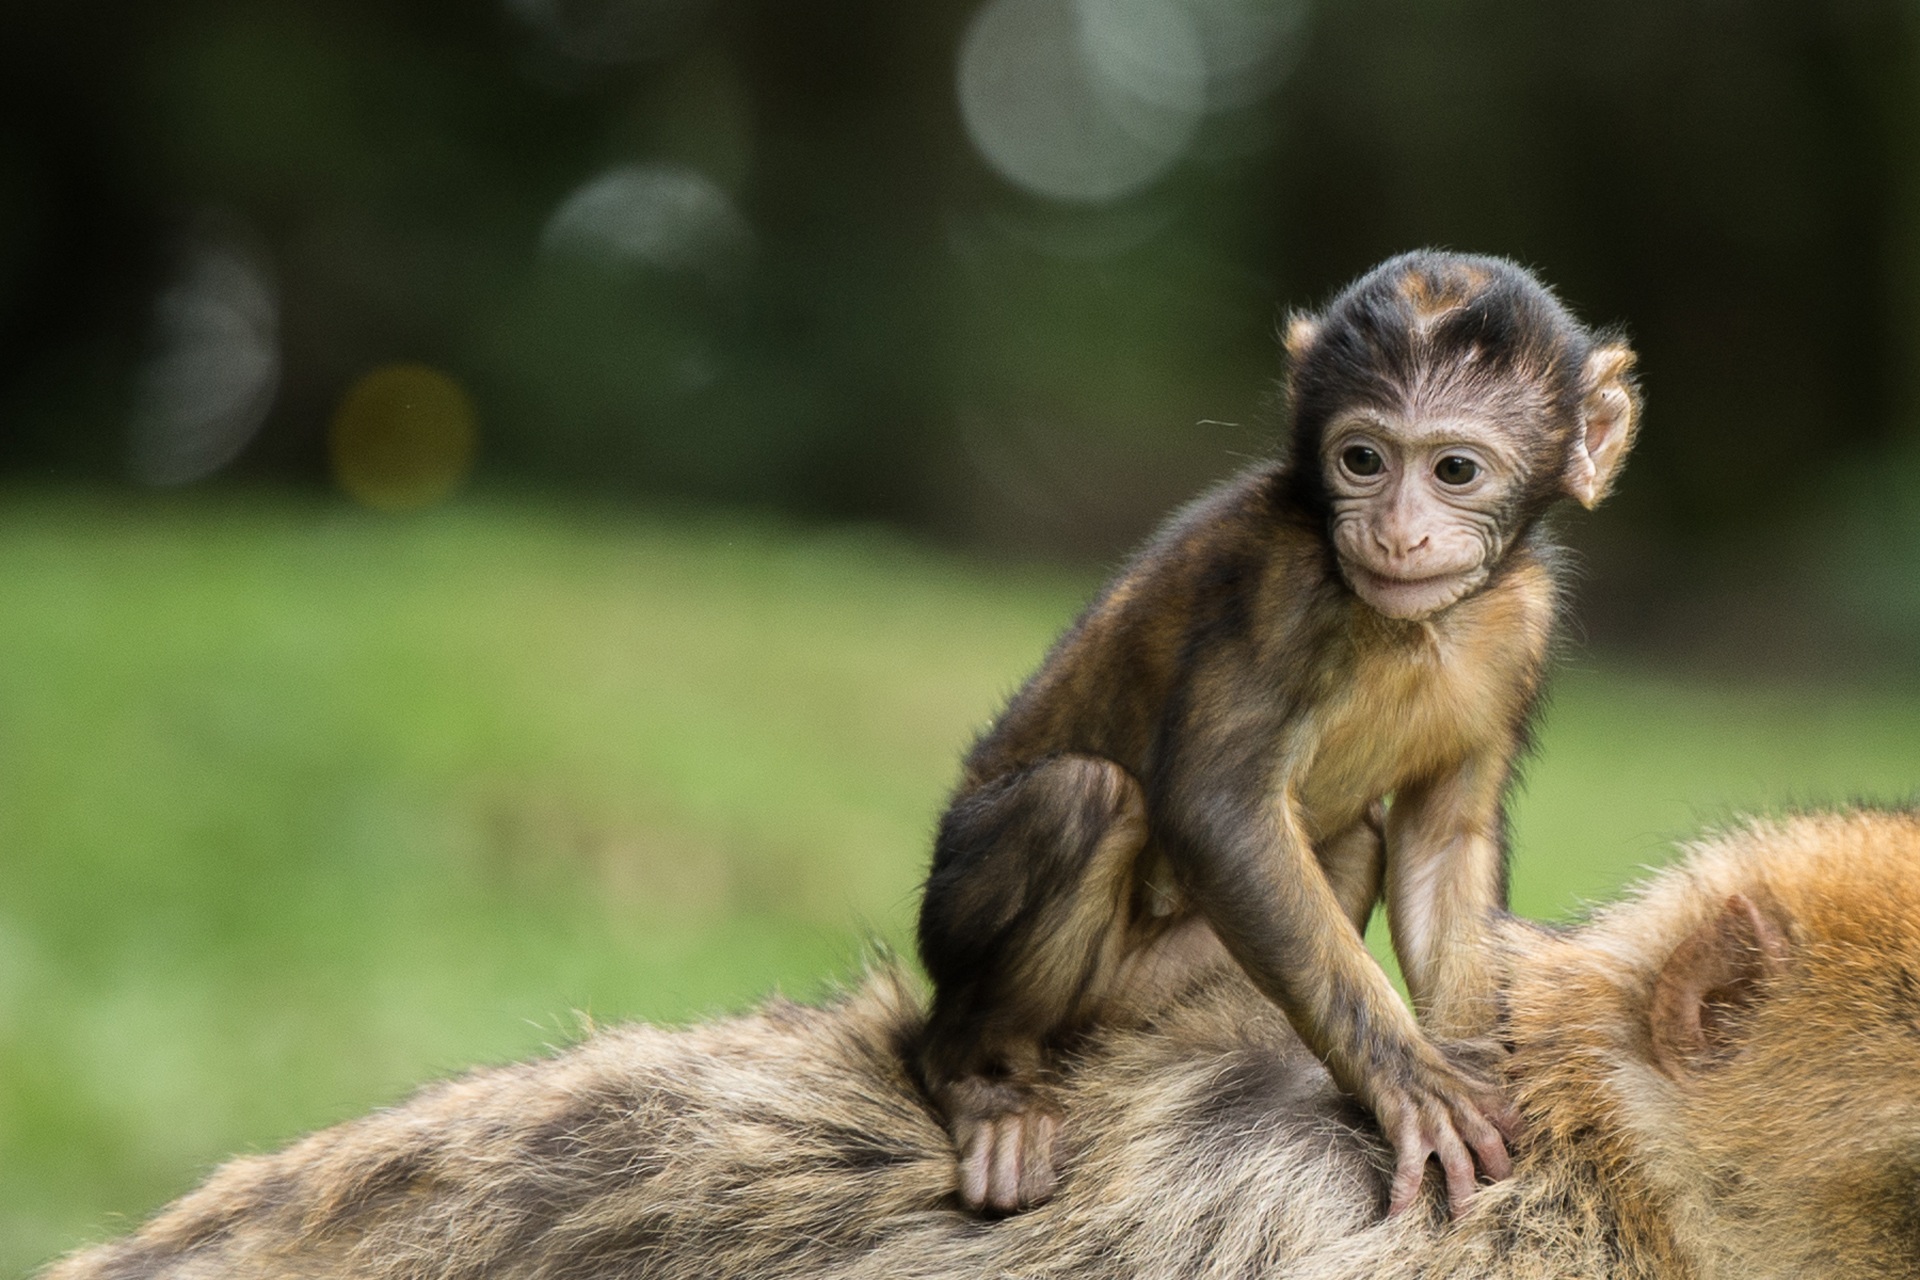
animal, wildlife, wild, zoo, young, mammal, care, dam, monkey, baby, fauna, primate, chimpanzee, baboon, vertebrate, monkey family, salem, macaque, old world monkey, barbary ape, monkey mountain, monkey baby, common chimpanzee, new world monkey